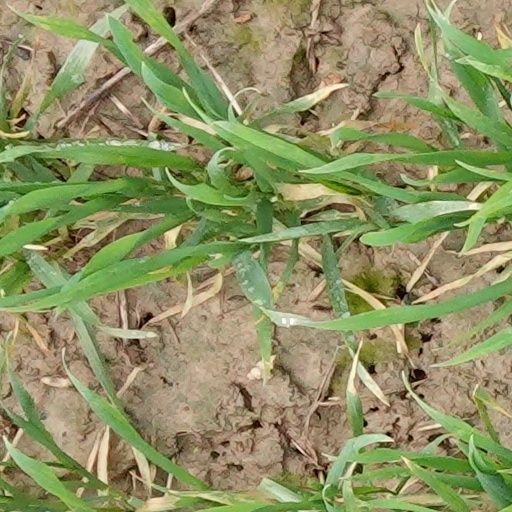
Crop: wheat